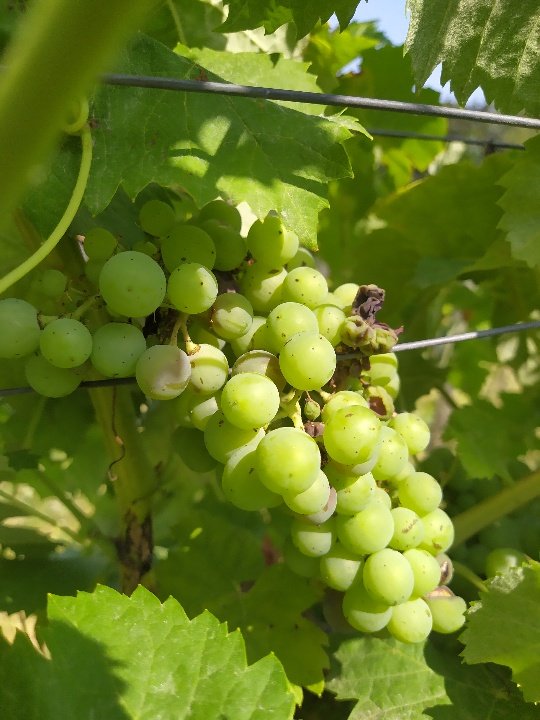
Berries visible: 57
Grape clusters: 1